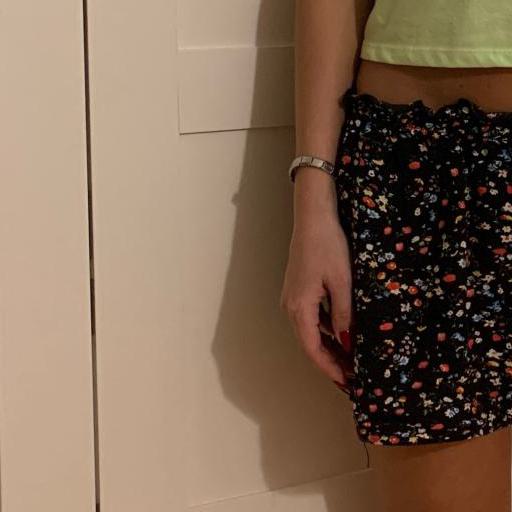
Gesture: no_gesture